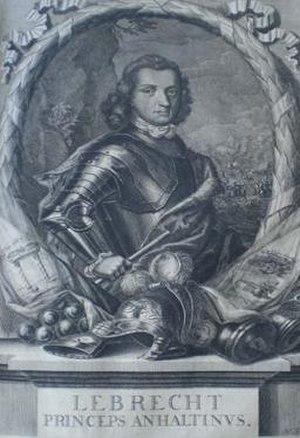
Lebrecht d'Anhalt-Zeitz-Hoym est un prince allemand de la maison d'Ascanie et le souverain d'Anhalt-Zeitz-Hoym issu de la lignée d'Anhalt-Bernbourg et qui prend ensuite le nom avec son fils d'Anhalt-Bernbourg-Schaumbourg-Hoym.